Edward F. Lyons Jr.

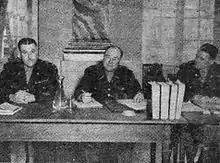
Members of the prosecution staff at the Borkum Island trial are, left to right, Maj. Joseph D. Bryan, Capt. John A. May, and Capt. Edward F. Lyons Jr.

Associate Justice Robert H. Jackson, chief war crimes prosecutor for the United States Supreme Court at the time of the Borkum Island trial, told the "New York Herald Tribune", "It seemed a very great mistake to let this war end on a note of simple vengeance. It would be a shame to close the war without making the story known to the people." Jackson also hoped that the war crime trials would provide further evidence to the public for recognizing the "incipient stage" of Fascism, alive and well at the time of publication.